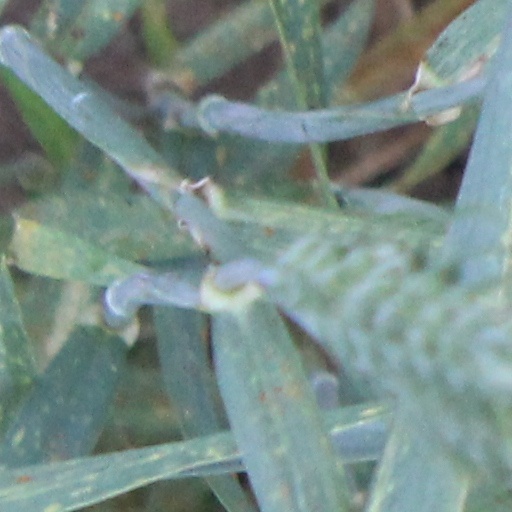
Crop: wheat